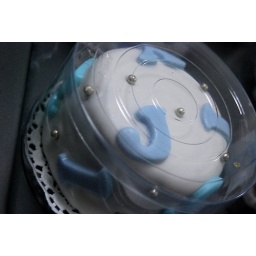
baby cake in the box